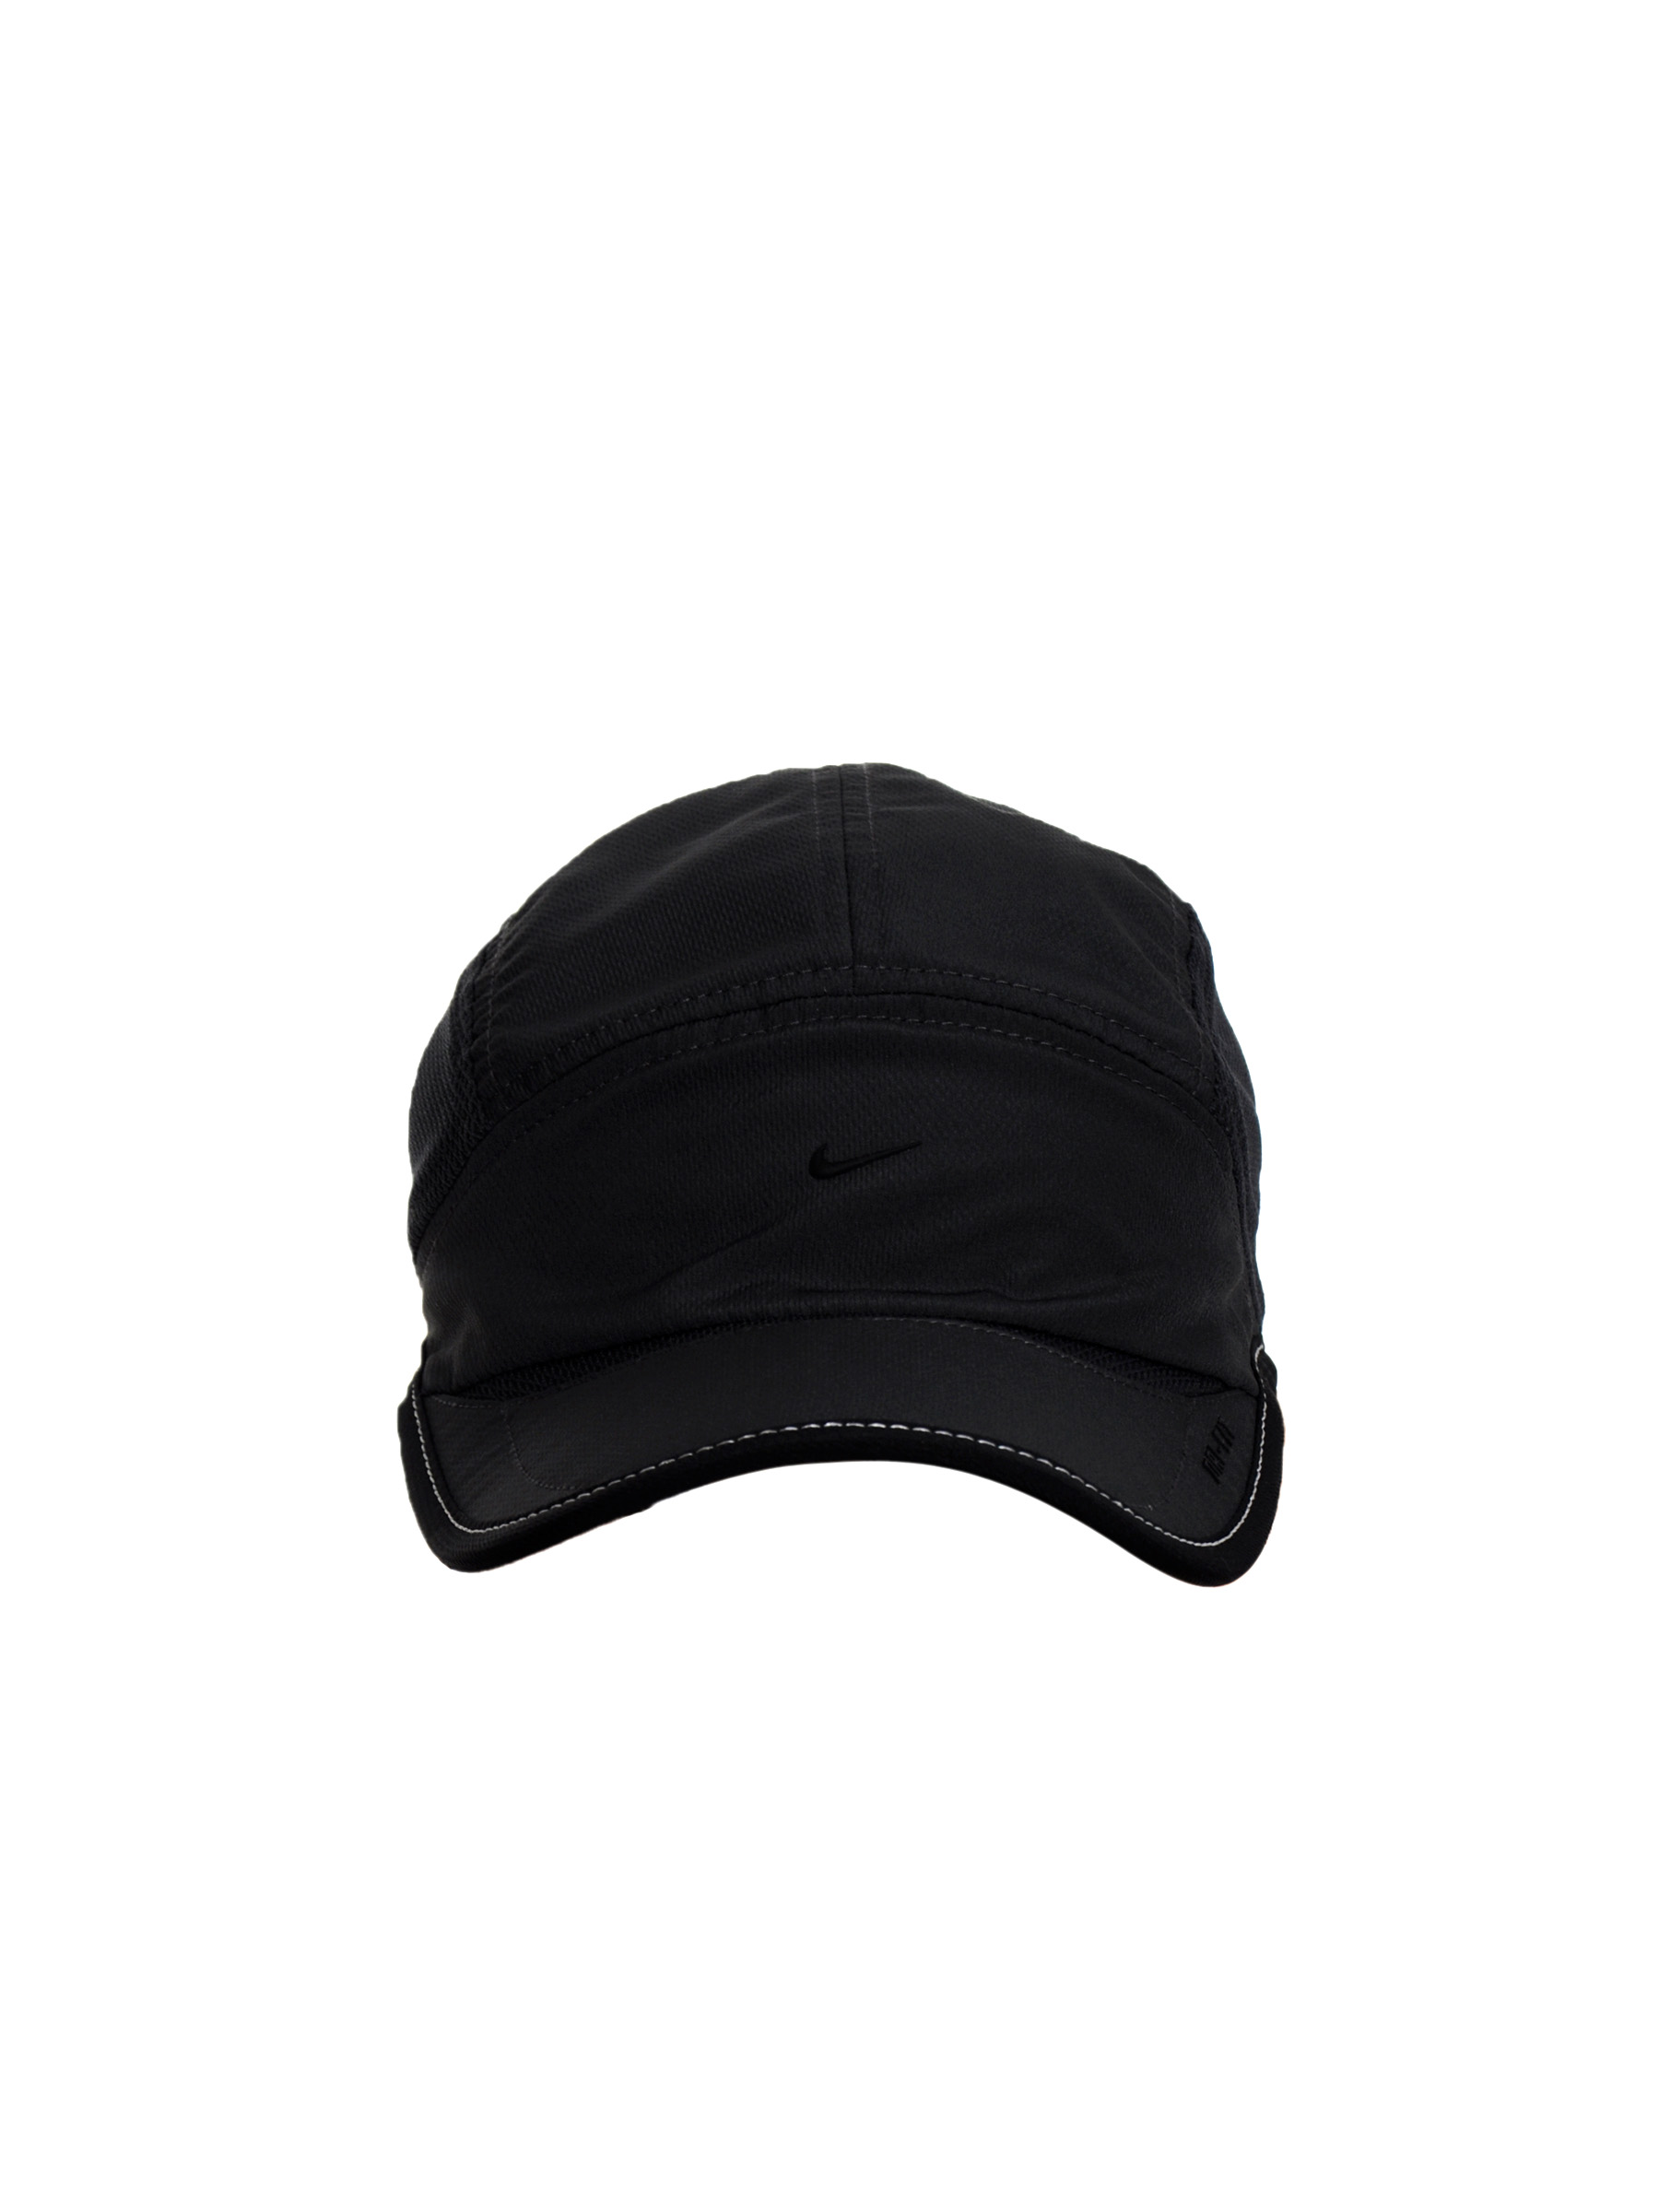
Nike Unisex Runng Grey Caps
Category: Accessories / Headwear / Caps
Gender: Unisex
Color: Grey
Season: Fall 2011
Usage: Sports